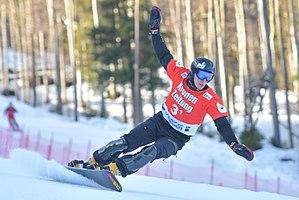
Andrey Sobolev, né le 27 novembre 1989 à Tashtagol, est un snowboardeur russe spécialisé dans les épreuves de slalom parallèle et de slalom géant parallèle.